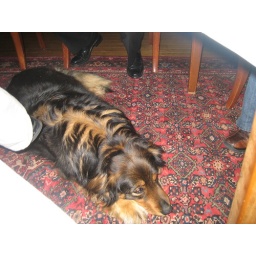
After the cat incident we were greeted by another furry friend. The pictures don't show how HUGE the Stadtlanders' dogs were